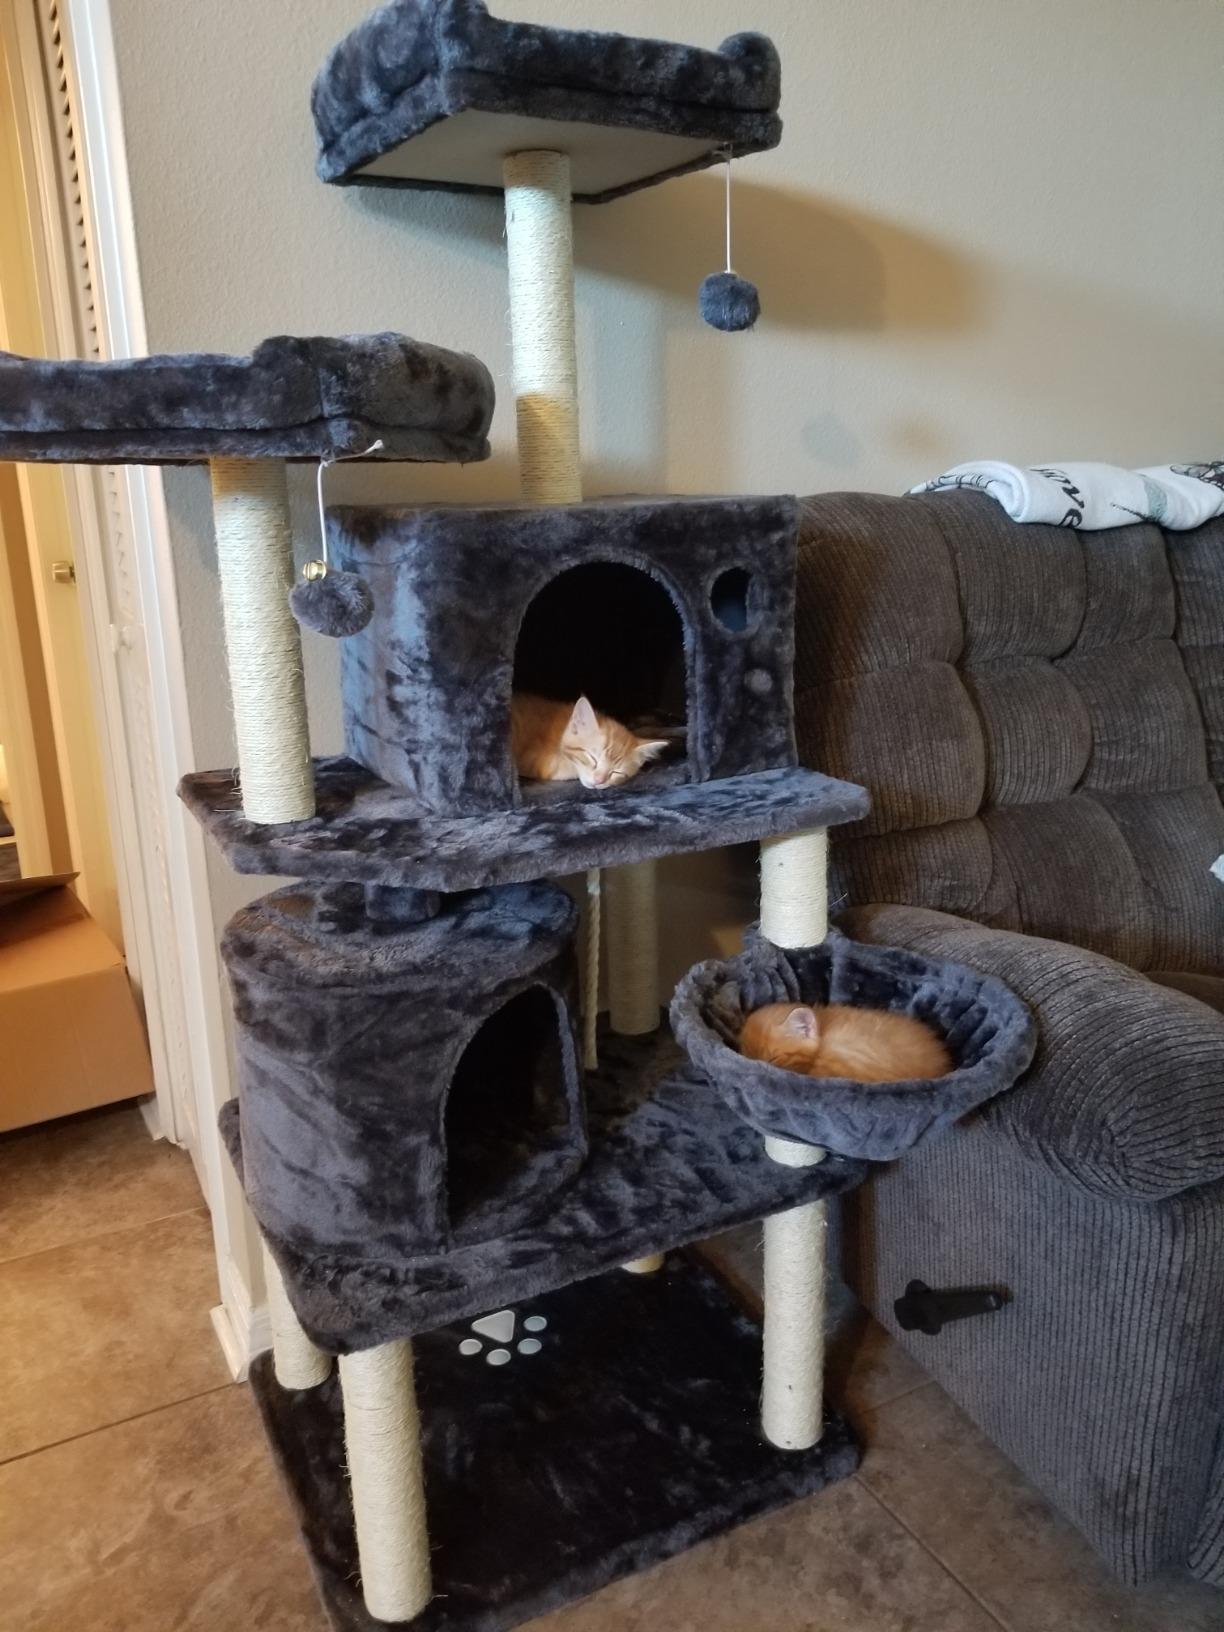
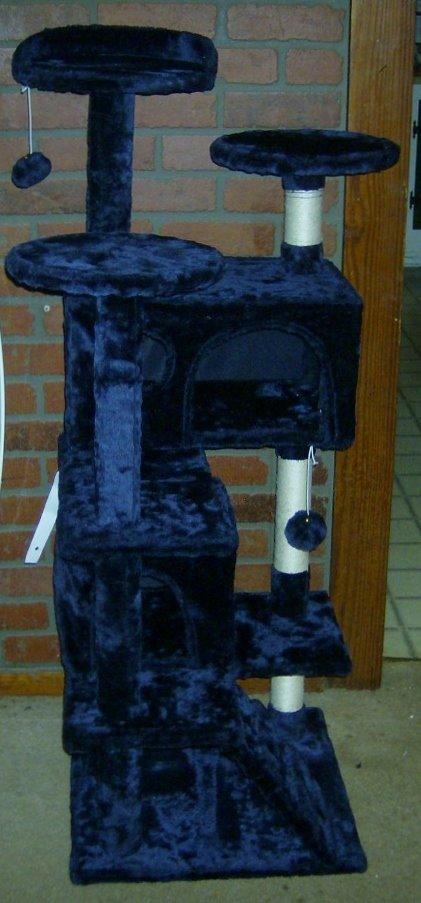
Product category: items_cat tree
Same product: no